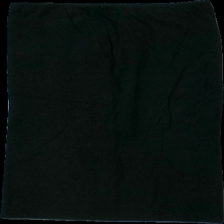
View: front
Type: Skirt
Category: Ladies
Brand: Lindex
Colors: Black
Material: 100% cotton
Cut: Regular
Size: L
Season: All
Damage location: top left
Price range: <50
Recommended usage: Export
Description: svart kjol, urtvättad
Comment: urtvättad